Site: brandenburg
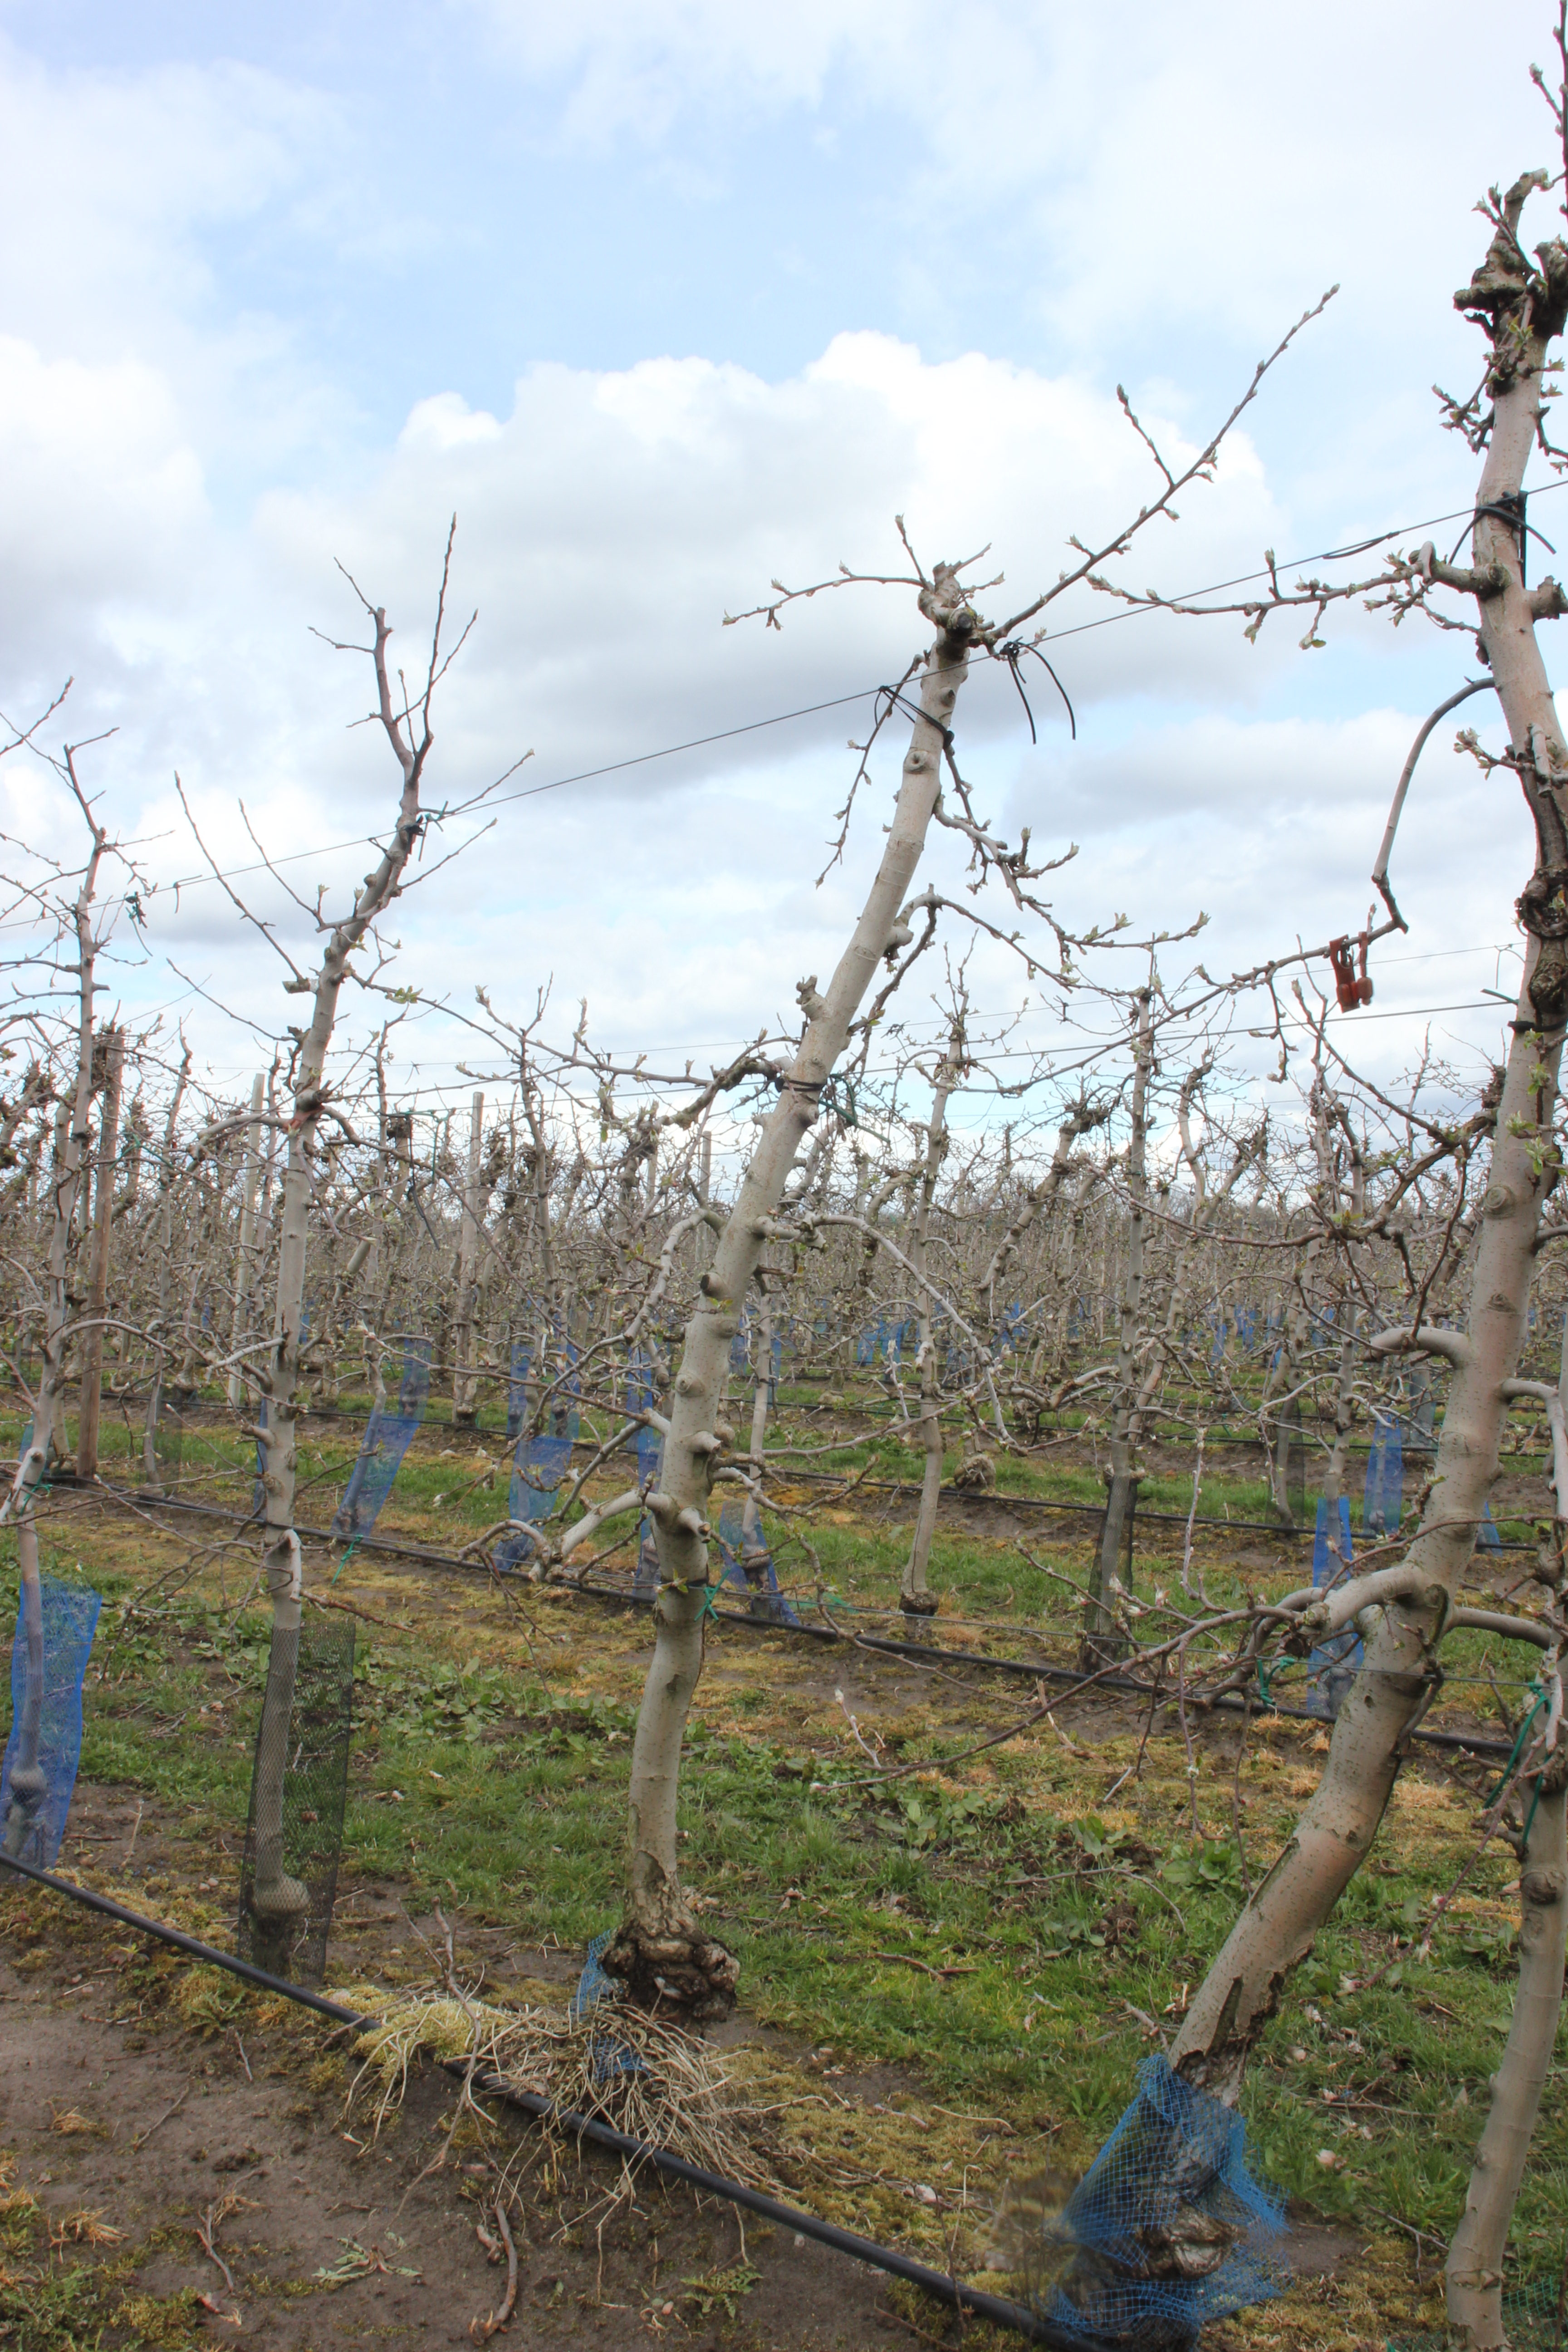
Growth stage (BBCH 55): Inflorescence emergence